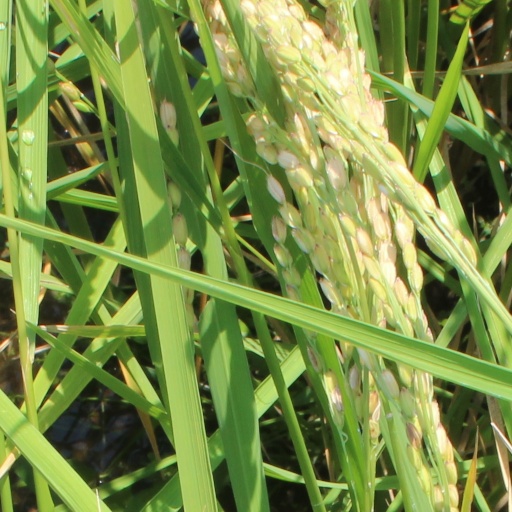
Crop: rice